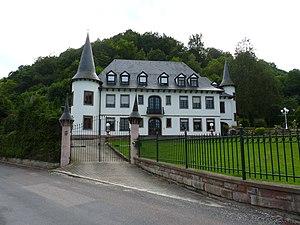
Maison de maître à Grendelbruch